Utharam

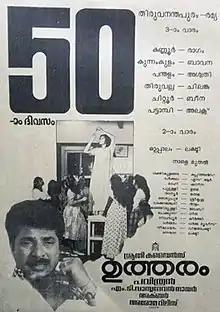
Promotional poster

Utharam is a 1989 Malayalam mystery-thriller film, starring Mammootty, Suparna, Sukumaran, and Parvathy. It was written by Malayalam writer M. T. Vasudevan Nair based on the short story "No Motive" by Daphne du Maurier. Utharam is considered one of the best investigative thrillers in Malayalam cinema.